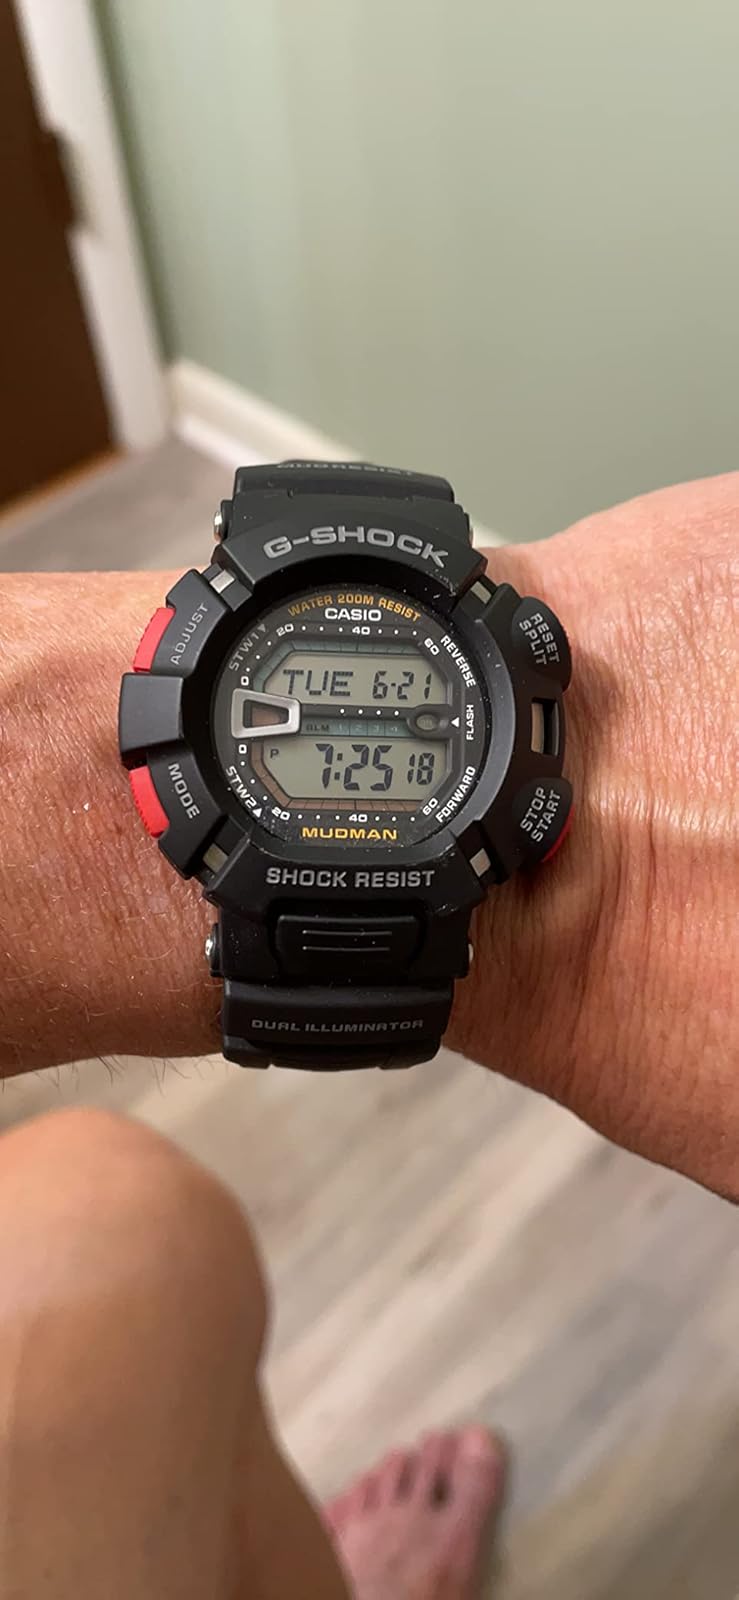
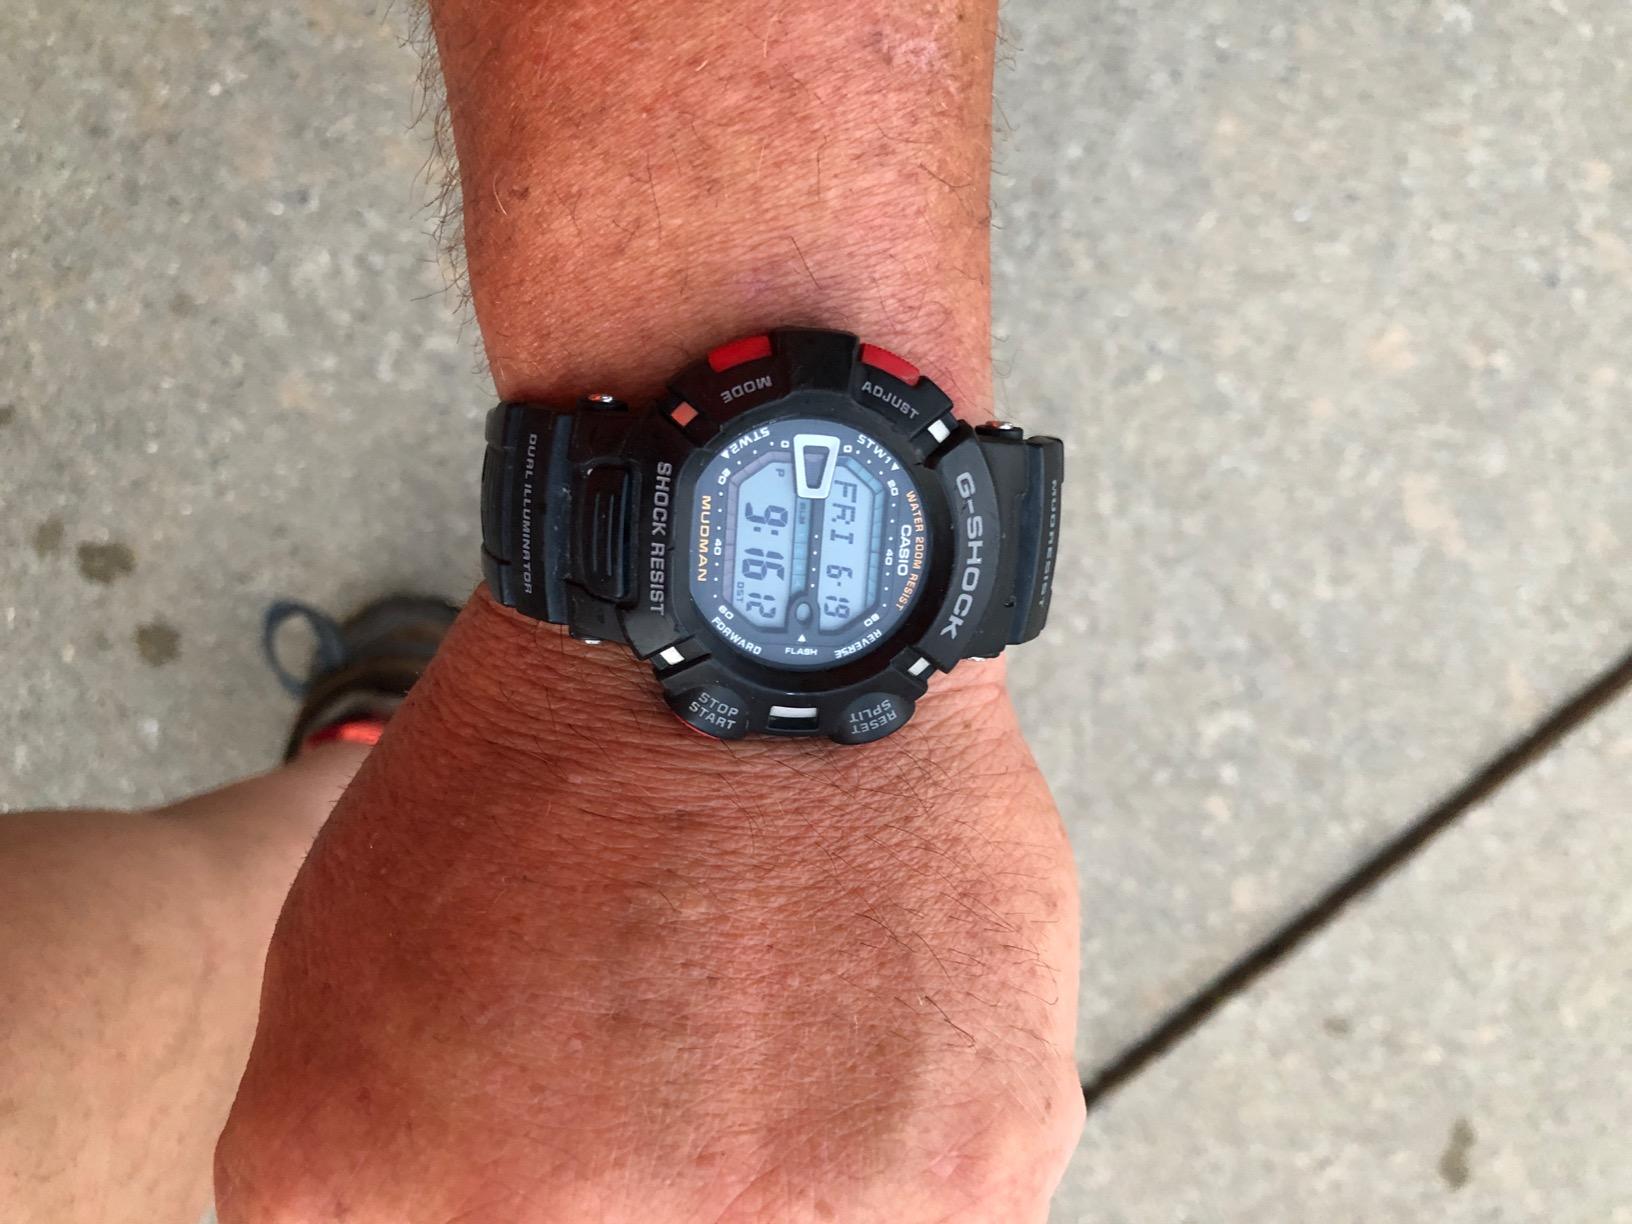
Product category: accessories_watch
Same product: yes